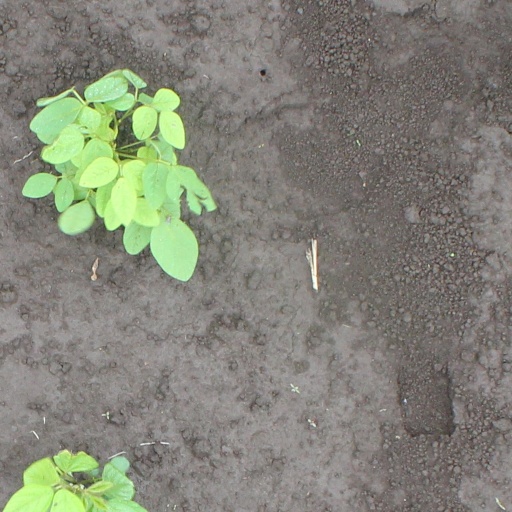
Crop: soybean